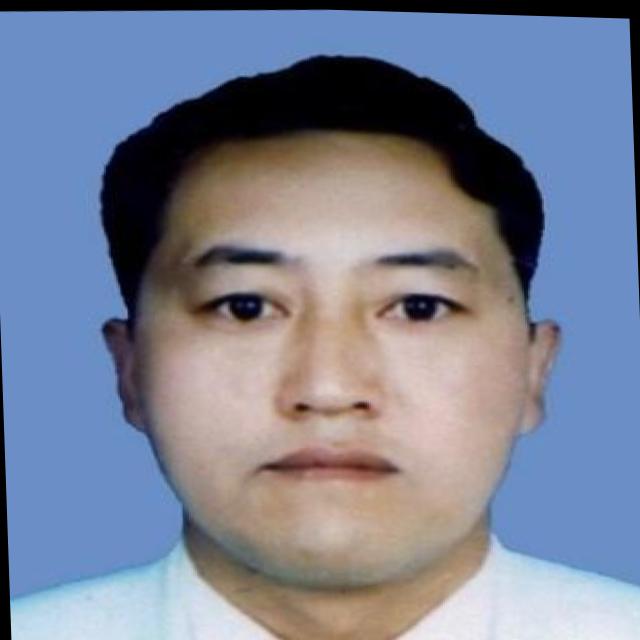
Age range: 45-64